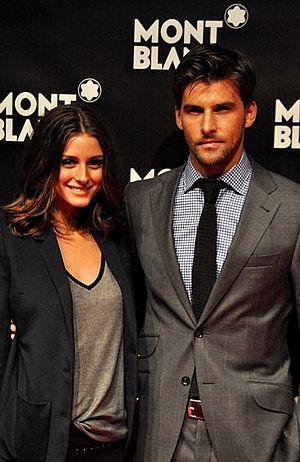
Olivia Palermo est une actrice socialite et mannequin américain, née le 28 février 1986 à Greenwich, dans le Connecticut.